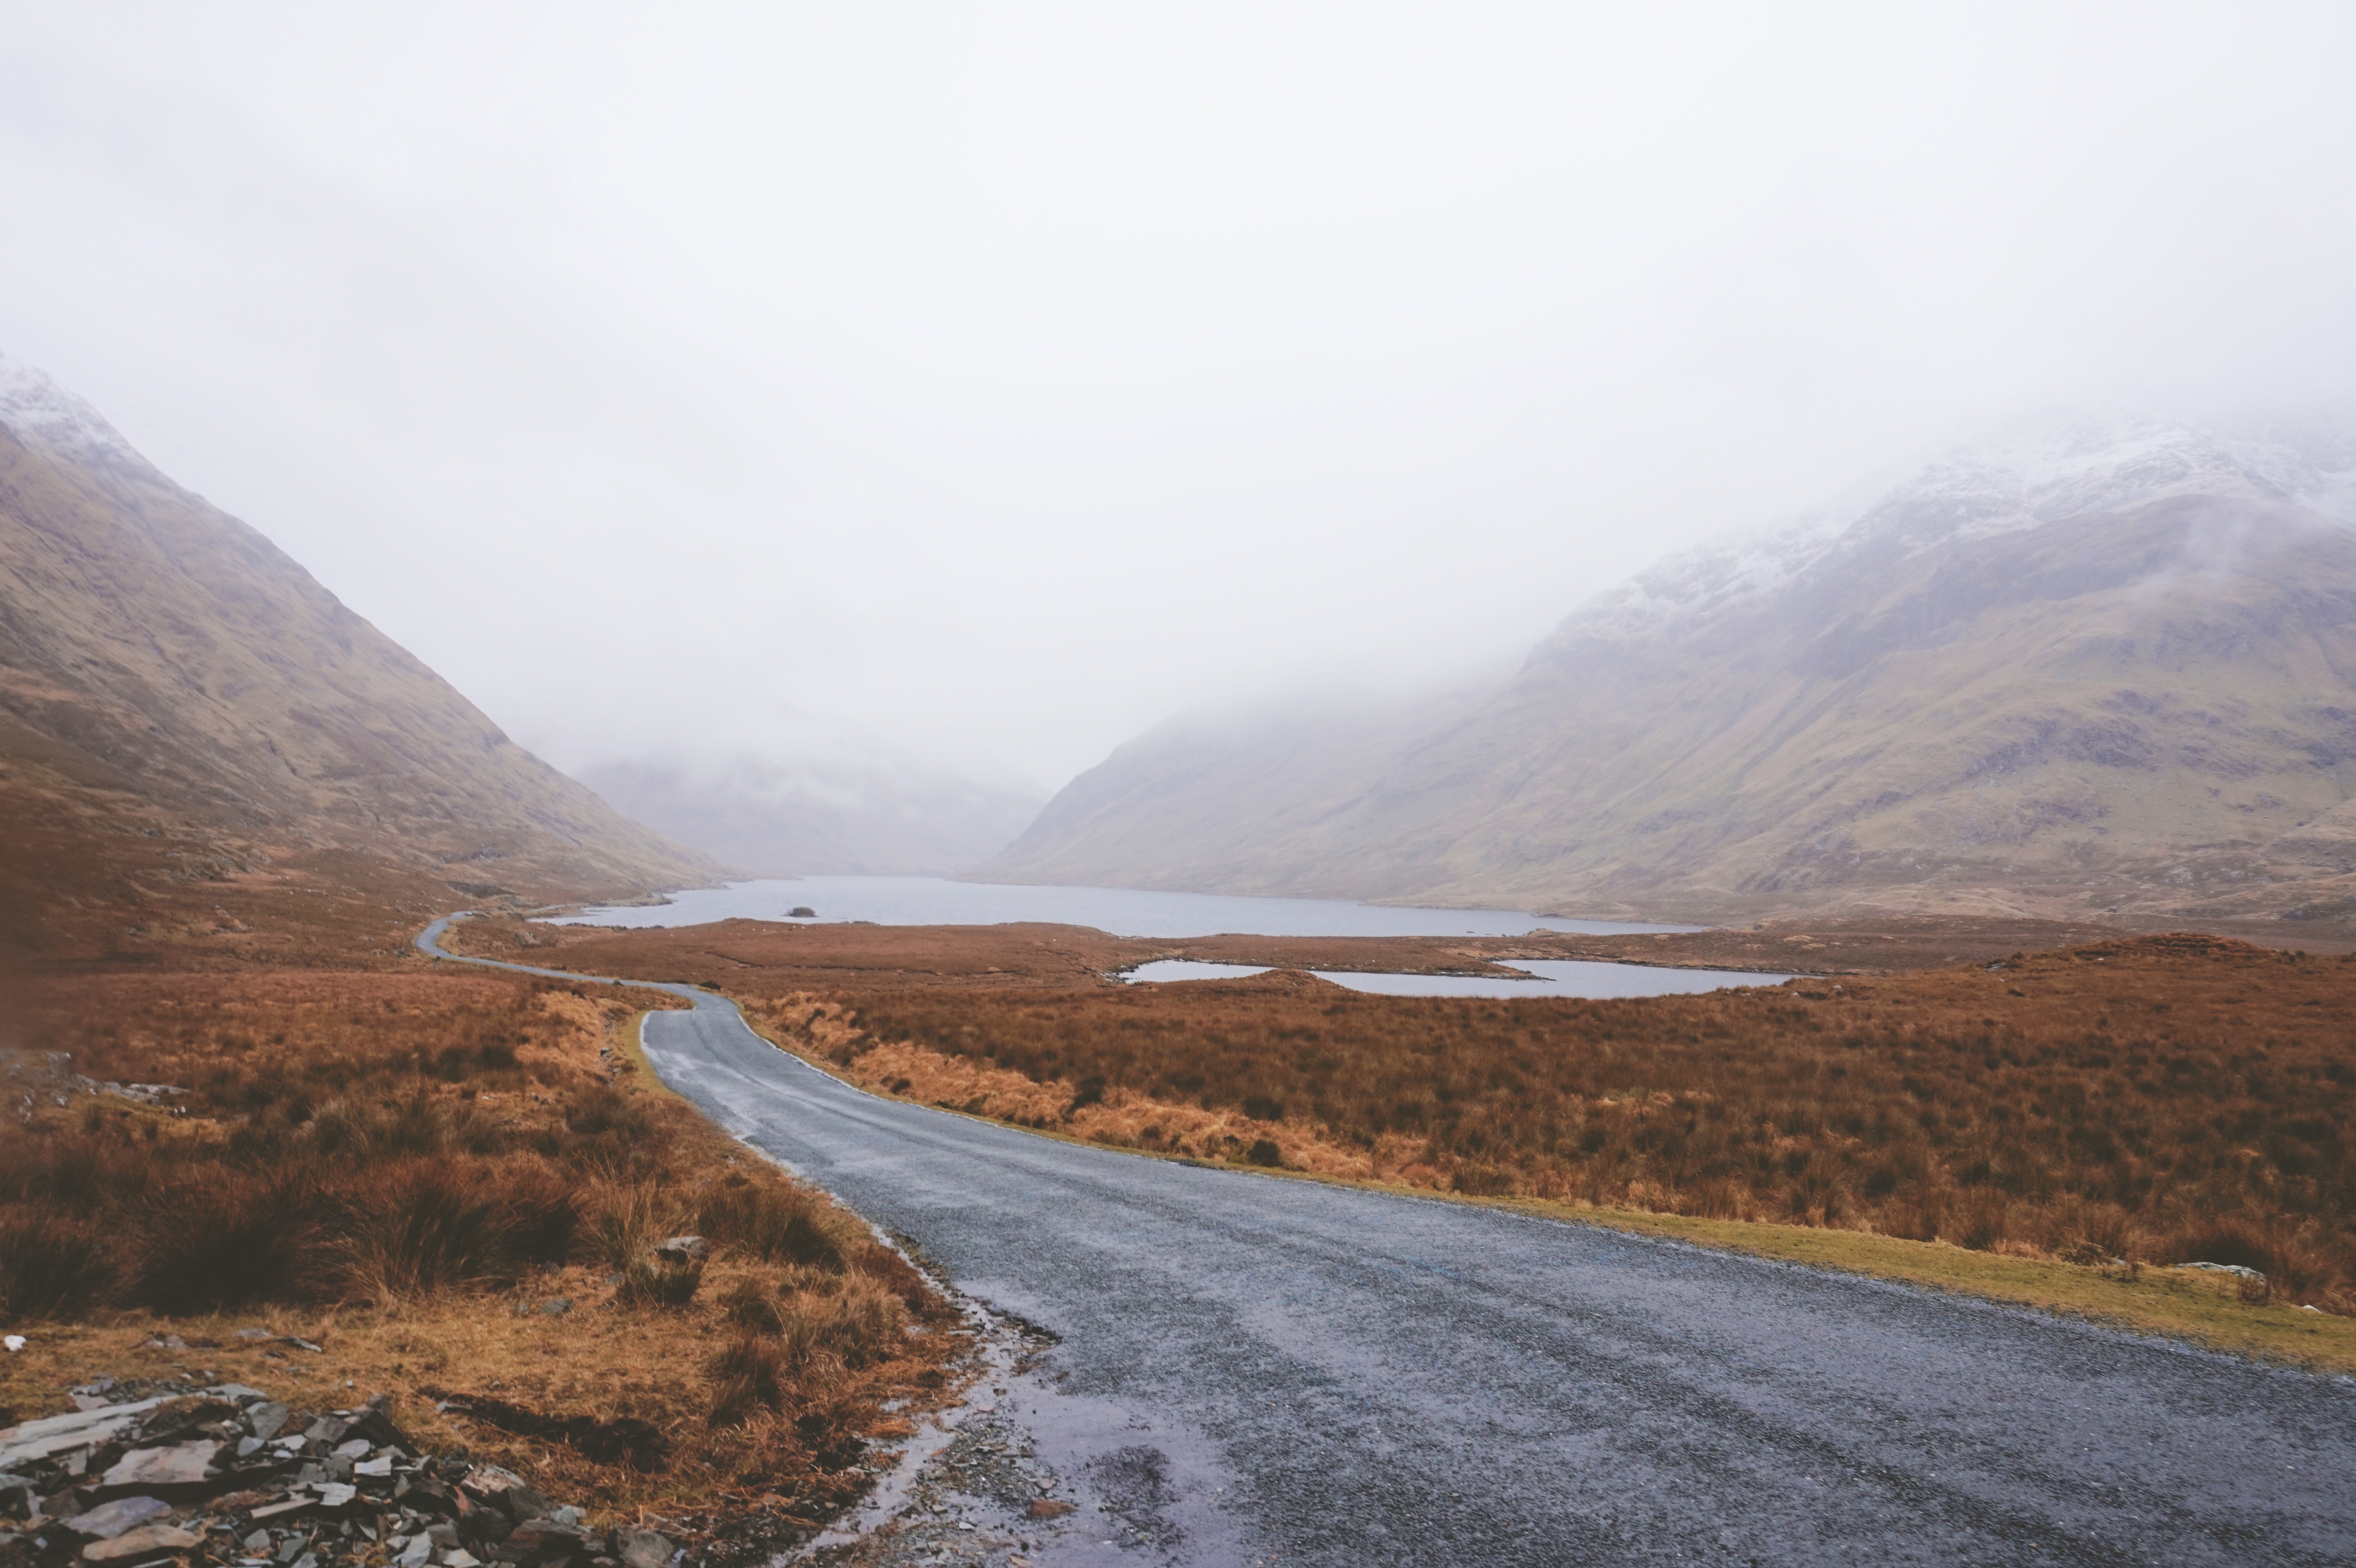
landscape, sea, coast, water, rock, mountain, road, morning, hill, lake, valley, mountain range, reservoir, highland, road trip, plateau, fell, loch, landform, mountain pass, geographical feature, atmospheric phenomenon, mountainous landforms